Describe the emotion expressed in this image:  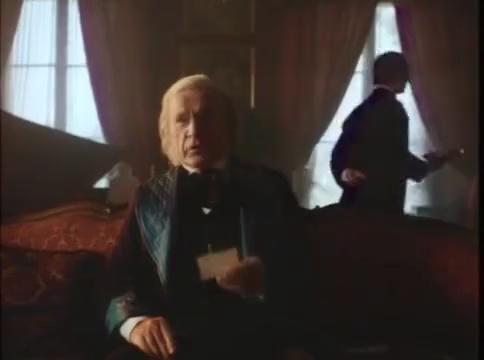
This person displays Suffering, valence and arousal with low intensity.